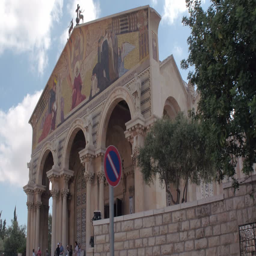
roman catholic place of worship located